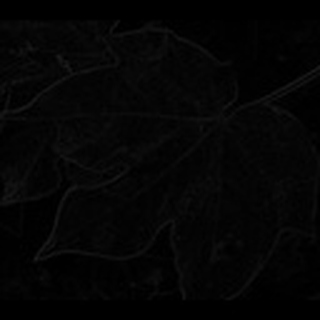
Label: cotton_target_spot